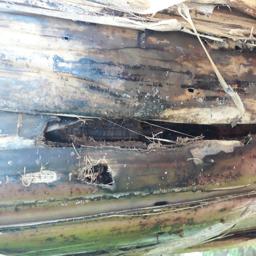
Label: PSEUDOSTEM WEEVIL